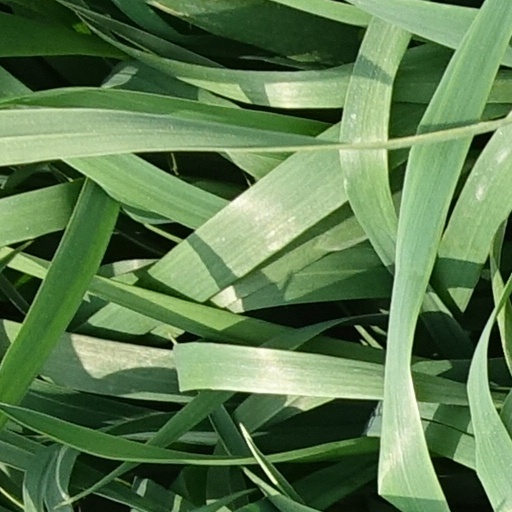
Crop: wheat